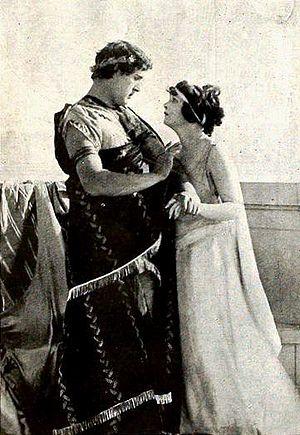
Herbert Heyes, né à Vader, État de Washington le 3 août 1889, et mort à North Hollywood le 31 mai 1958, est un acteur américain.